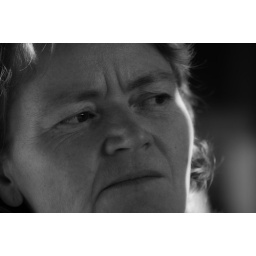
A portrait of my mother, at the dinner table in the garden. (she's a difficult person to take pictures of :)